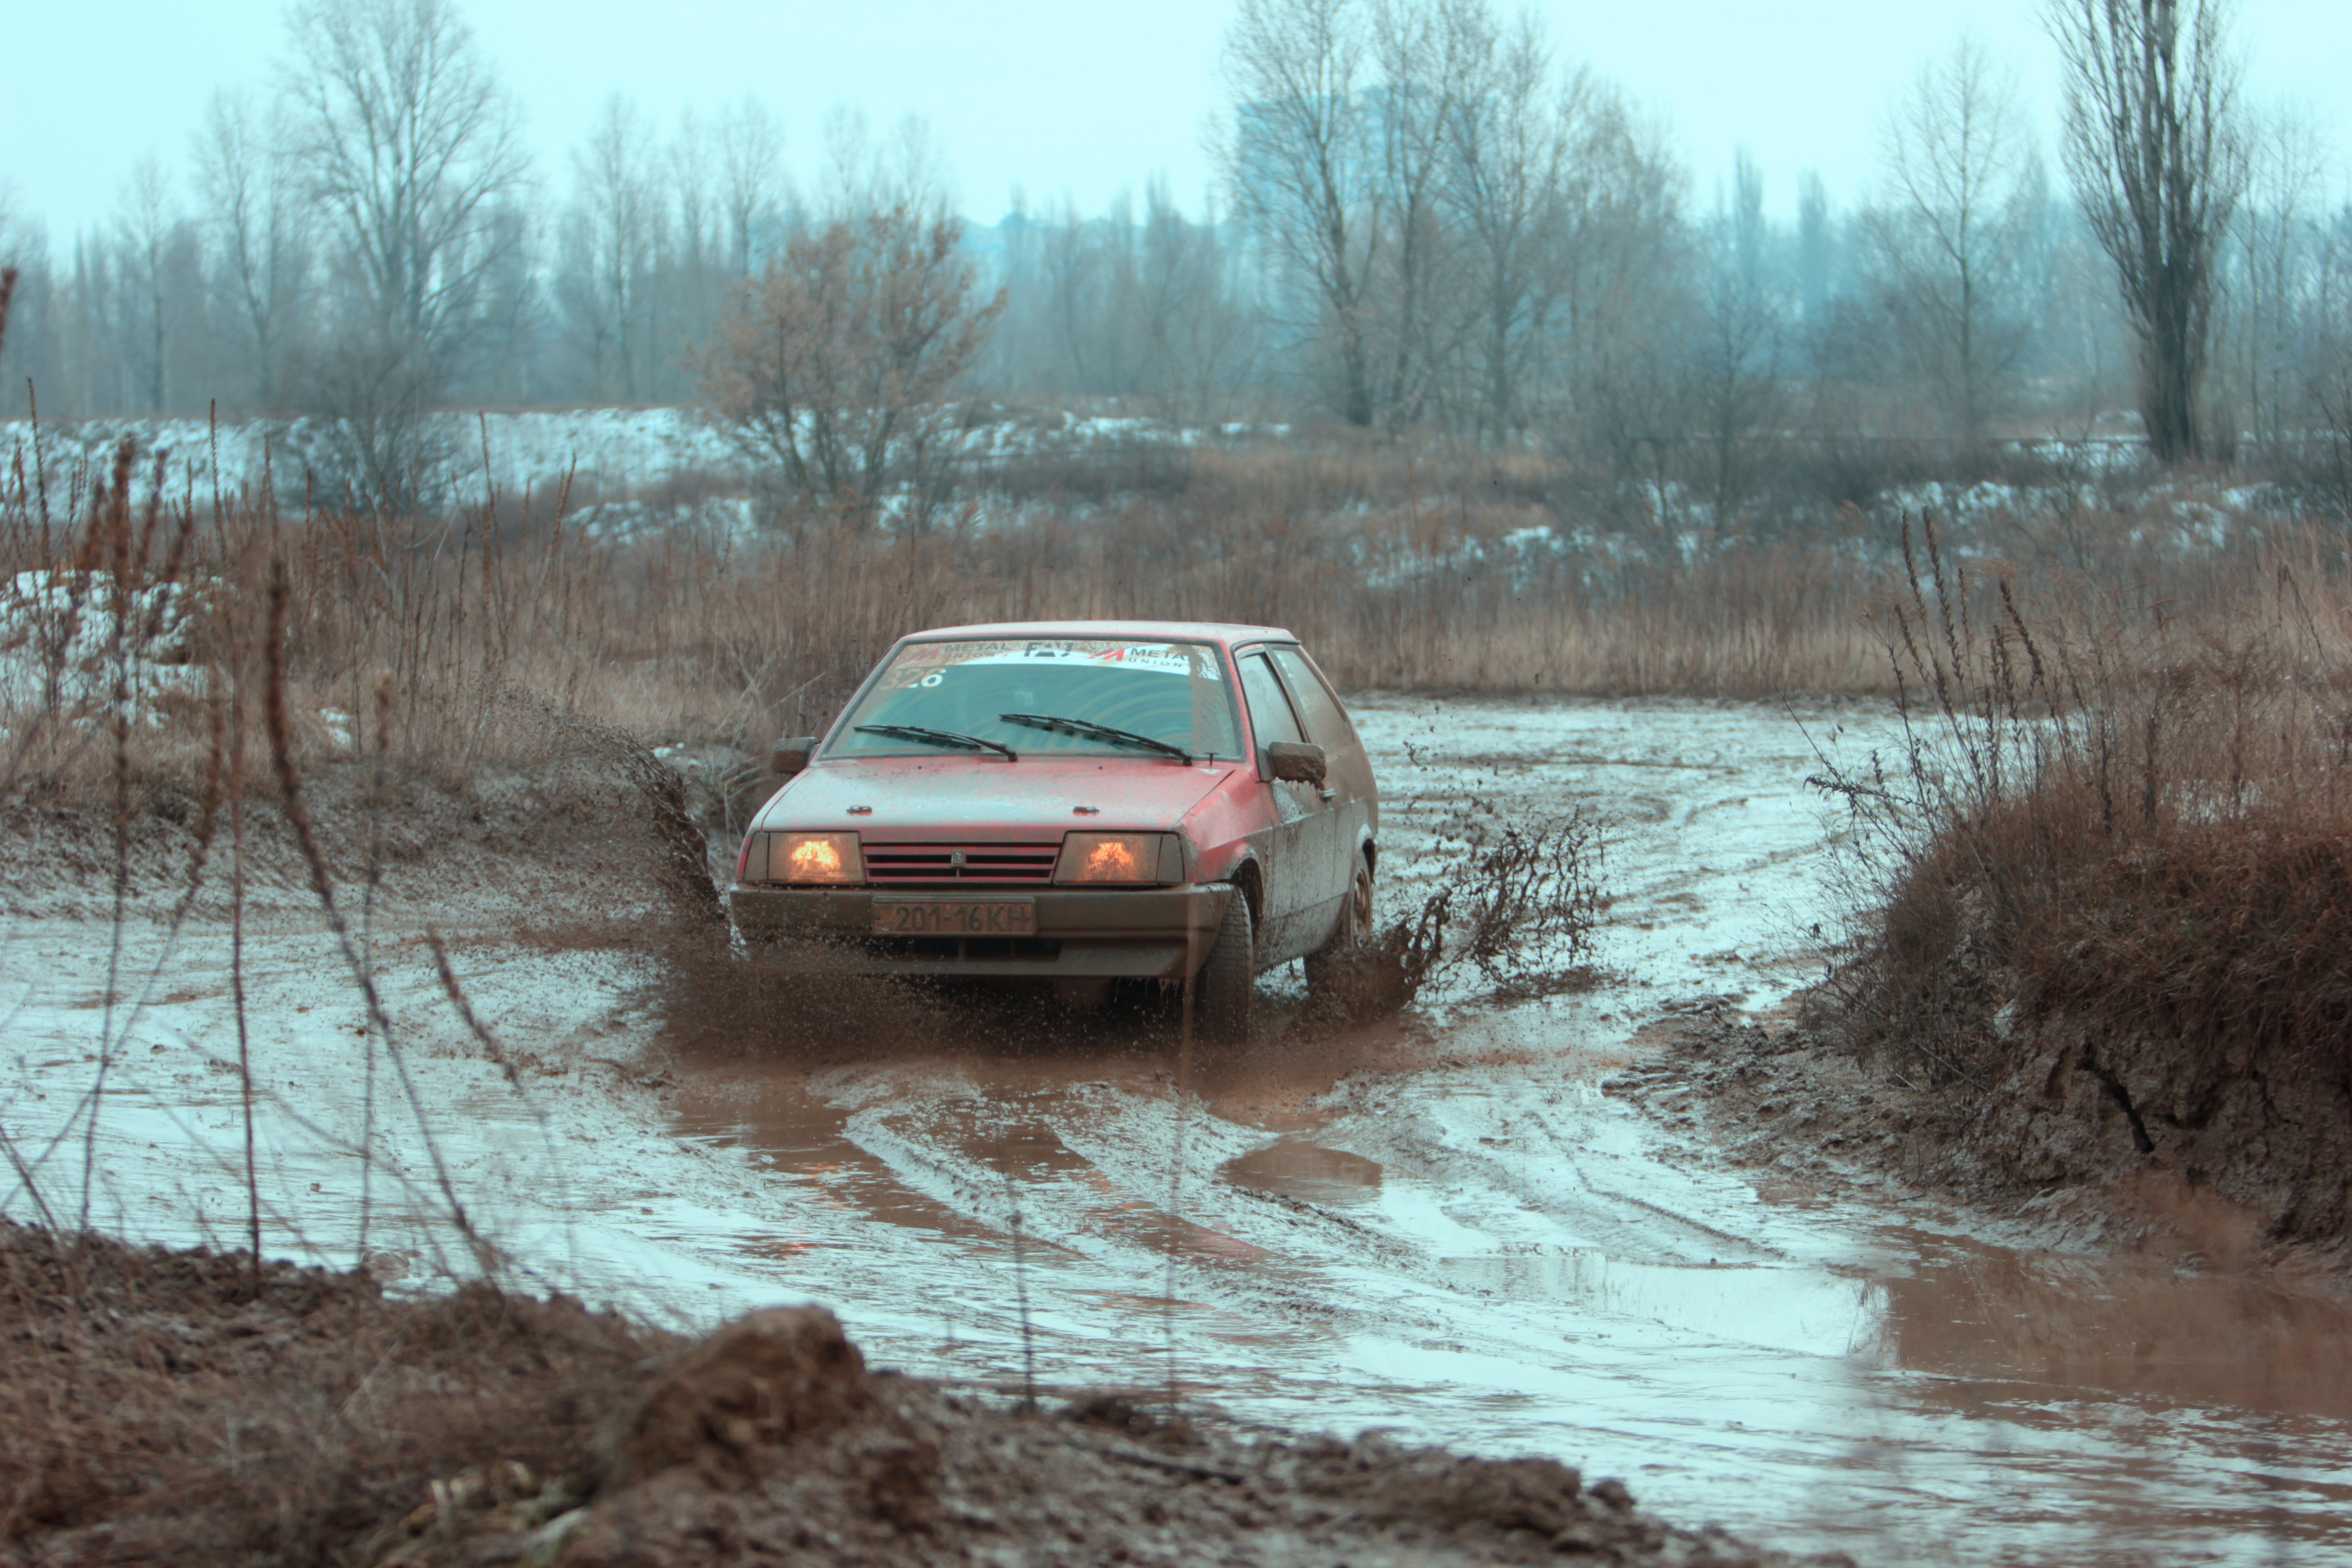
swamp, snow, road, car, vehicle, dirt, mud, weather, soil, auto, machine, tuning, racing, rally, auto racing, automobile make, off roading, vaz, 2108